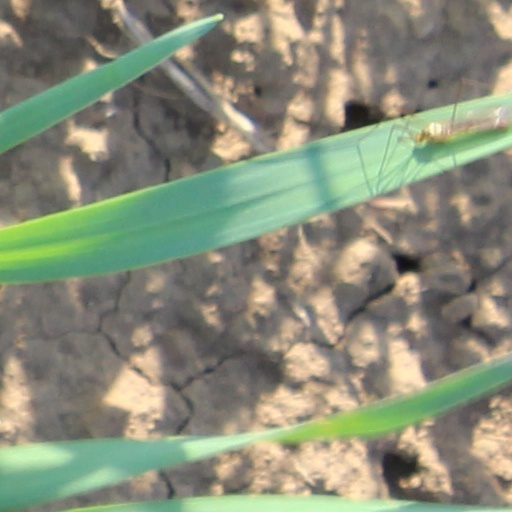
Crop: wheat